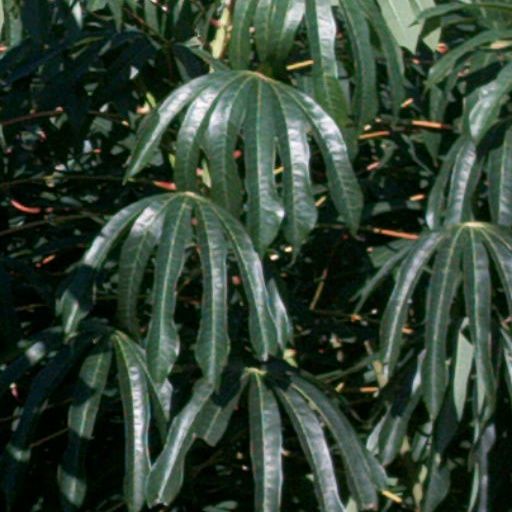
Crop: cassava